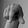
ASL letter: Q